James C. and Agnes M. Stout House

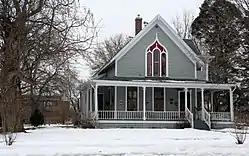
The James C. and Agnes M. Stout House from the northeast

The James C. and Agnes M. Stout House is a historic house in Lake City, Minnesota, United States. It was built in 1872. The house was listed on the National Register of Historic Places in 1989 for its local significance in the theme of architecture. It was nominated for being a leading example of the Carpenter Gothic style, which is fairly rare among Minnesota's housing stock.